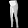
Label: Trouser